Ontario Highway 401

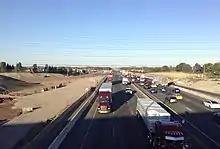
Hwy. 401 widening work in Mississauga looking east from the Mississauga Road overpass in 2020.

In Toronto, engineers and surveyors were examining the four-lane bypass, while planners set about designing a way to handle the commuter highway. In 1963, transportation minister Charles MacNaughton announced the widening of Highway 401 in Toronto from four to a minimum of 12 lanes between Islington Avenue and Markham Road. The design was taken from the Dan Ryan Expressway in Chicago, which was widened into a similar configuration around the same time. Construction began immediately. While the plan initially called for construction to end in 1967, it continued for nearly a decade. At least four lanes were always open during the large reconstruction project, which included complex new interchanges at Highway 27, Highway 400, the planned Spadina Expressway and the Don Valley Parkway. The system was completed in 1972, along with the Highway 27 (renamed Highway 427) bypass between the QEW and Pearson Airport. Most of the interchanges in Toronto were reconstructed as partial cloverleafs and a continuous lighting system was installed.